The Big Fresno Fair

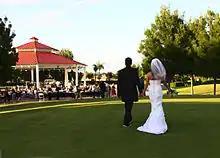
Wedding being performed in the Pavilion at the Fresno Fairgrounds

There are nine major exhibit buildings and the Table Mountain Rancheria Park and Pavilion amphitheater.